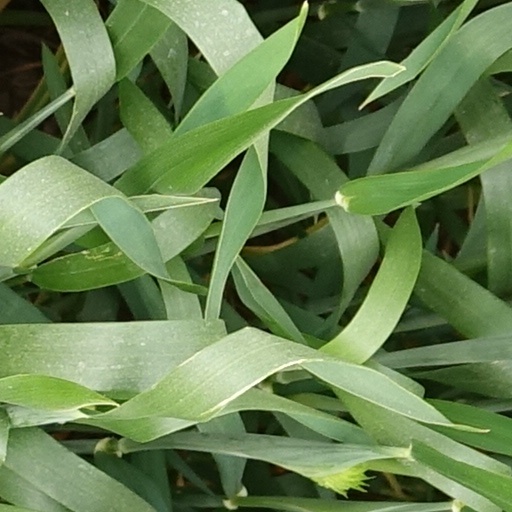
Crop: wheat